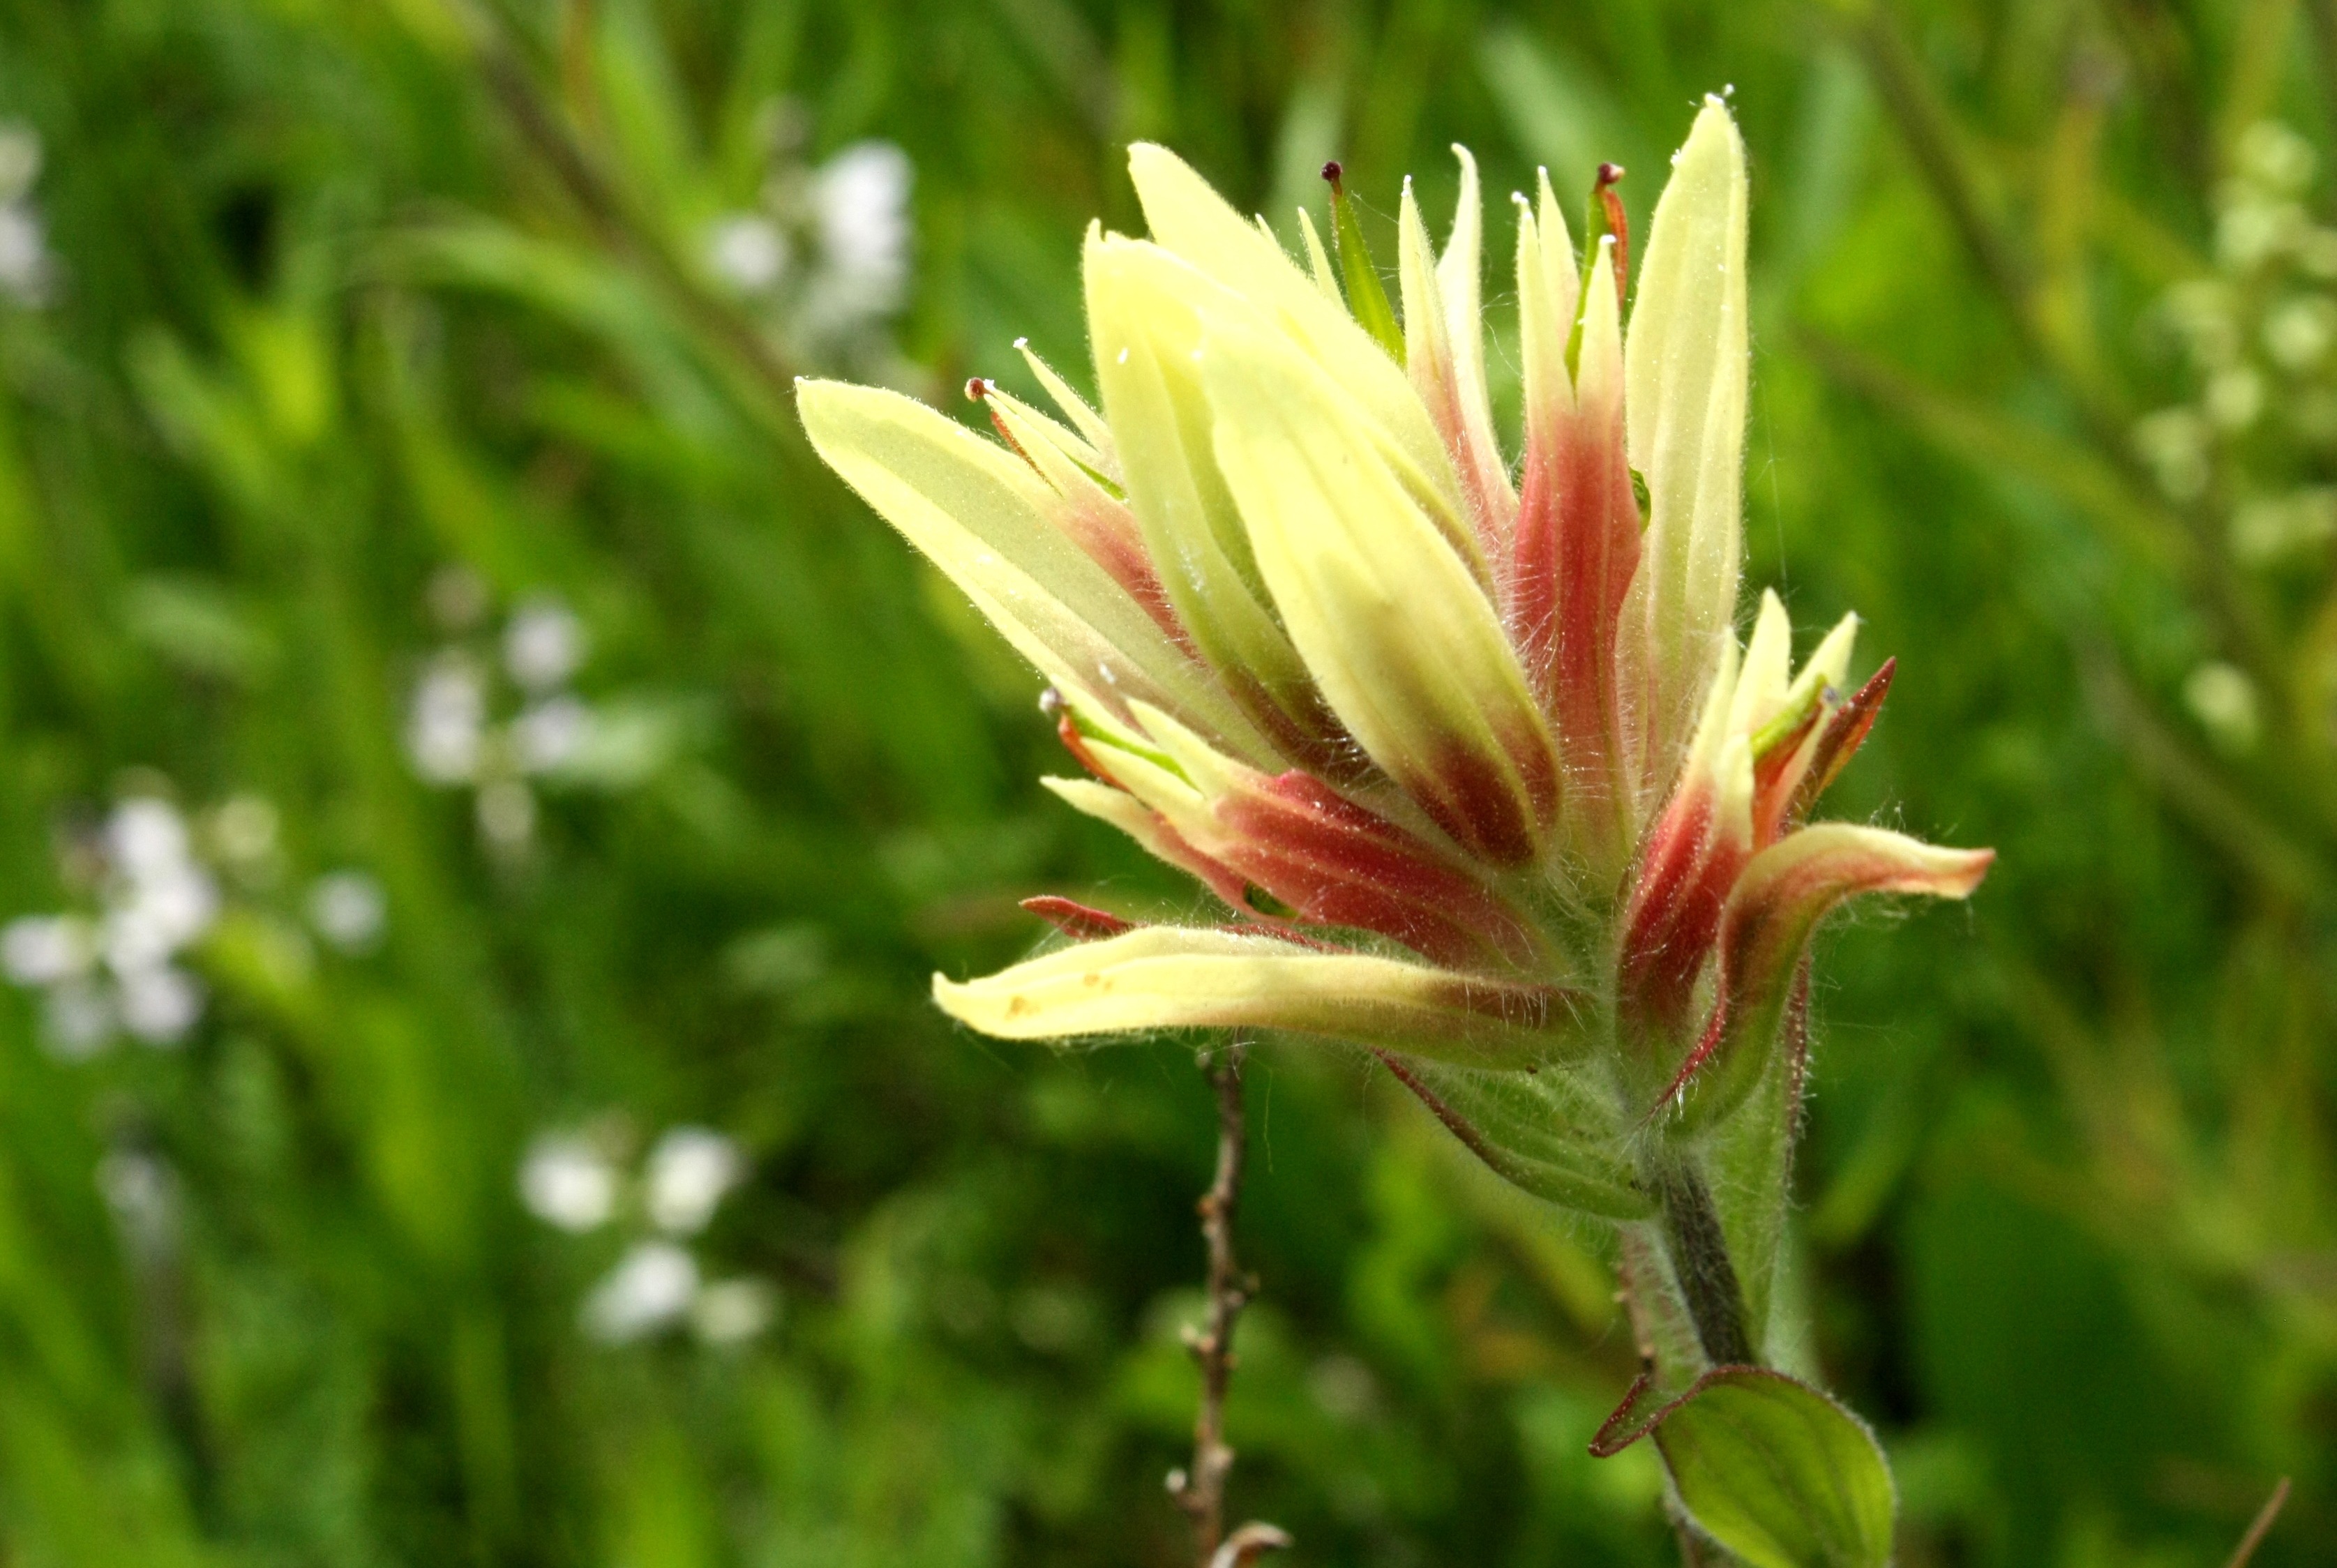
nature, grass, plant, field, meadow, prairie, flower, summer, herb, botany, flora, wildflower, flowers, shrub, wildflowers, wyoming, yellow flowers, macro photography, flowering plant, grass family, land plant, castilleja